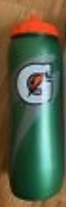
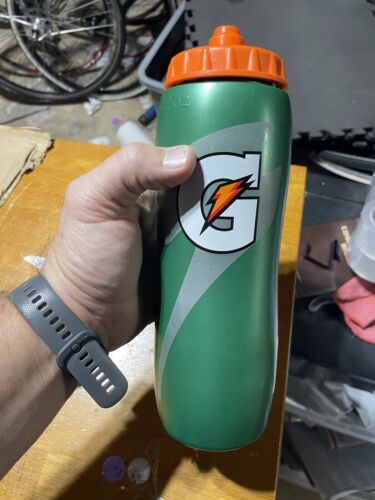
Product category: misc
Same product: yes